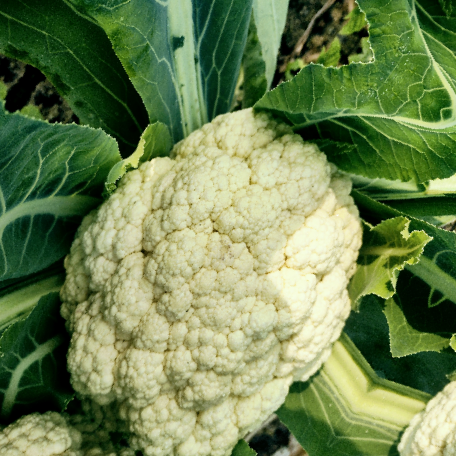
Label: Disease Free